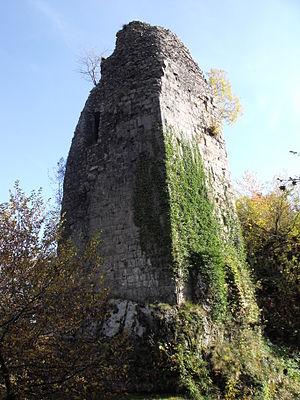
Vestiges du château de Montjoie-le-Château, donjon
La liste des châteaux du Doubs recense de manière non exhaustive les châteaux, maisons fortes, mottes castales, situés dans le département français du Doubs. Il est fait état des inscriptions et classements au titre des monuments historiques.
Montjoie-le-Château est une commune française située dans le département du Doubs, en région Bourgogne-Franche-Comté.
La seigneurie puis baronnie de Montjoie-le-Château doit son existence aux seigneurs de Glère existant depuis le Xᵉ siècle. La généalogie de ces derniers est incertaine mais ils semblent apparenté à la famille de Ferrette car ceux-ci les appelaient leurs cousins, titre qui à l'époque n'était donné que pour souligner le lien de parenté. C'est dans le courant du XIIIᵉ, après la construction du château de Montjoie, que les seigneurs de Glère prendront le nom de Glère-Montjoie, ils seront nommés sous ce patronyme dans toutes les chartes jusqu'en 1414. Avec le décès de Louis de Montjoie la branche ainée disparait. Le nom et les armes de la maison de Montjoie-le-Château seront relevés par les barons de Thuillières qui formèrent la seconde branche du nom de Thuillières-Montjoie. Après la destruction du château ils habiteront leur maison de Vaufrey, ensuite ils partiront en premier lieu à Bâle pour fuir la Révolution française puis à Bade.